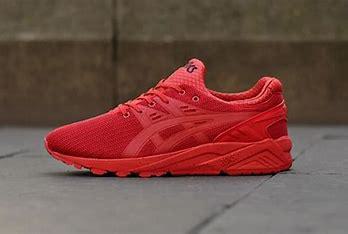
Brand: Asics
Model: Gel Kayano EVO